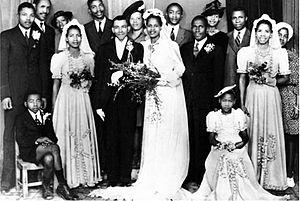
Albertina Sisulu Nontsikelelo est une militante anti-apartheid sud-africaine, et la femme de son compatriote militant Walter Sisulu. Elle a été affectueusement surnommée « Ma Sisulu » par la population sud-africaine.
Walter Max Ulyate Sisulu est un homme politique sud-africain, militant de l'ANC et combattant anti-apartheid.